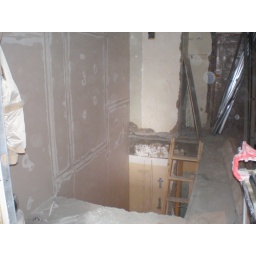
14 floor - looking down the where the new wall is and where the stairs are going to be installed against